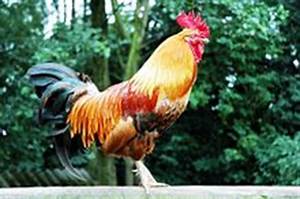
Label: gallina